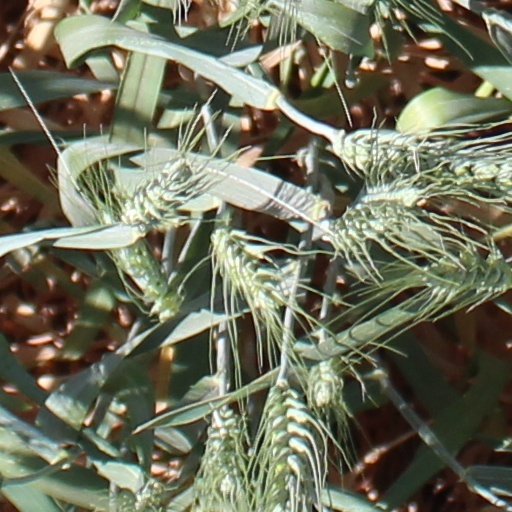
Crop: wheat